Waddingham

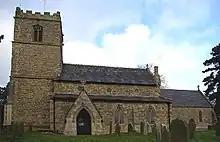
Church of St Mary and St Peter, Waddingham

The Church of St Mary and St Peter, Waddingham (originally St Peter) church chancel arch is 13th-century, the tower being a 15th-century addition. The church was largely rebuilt in 1862.